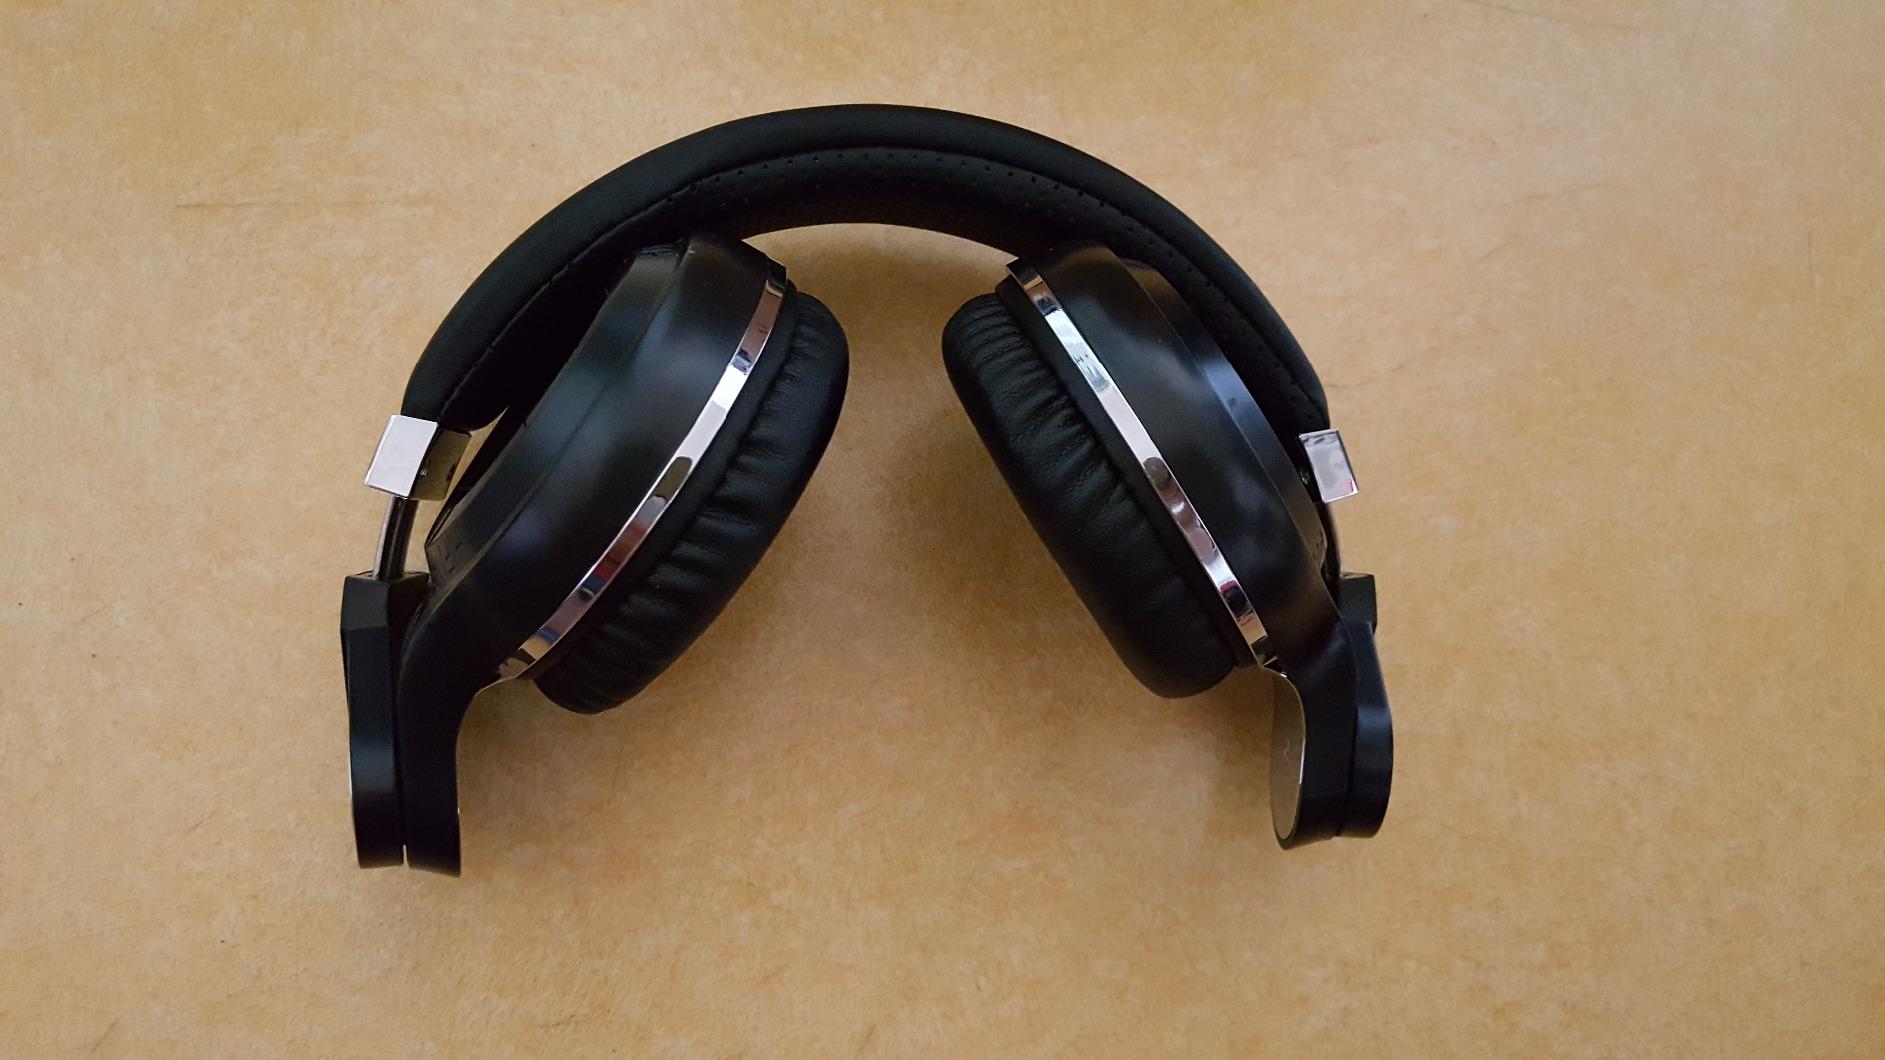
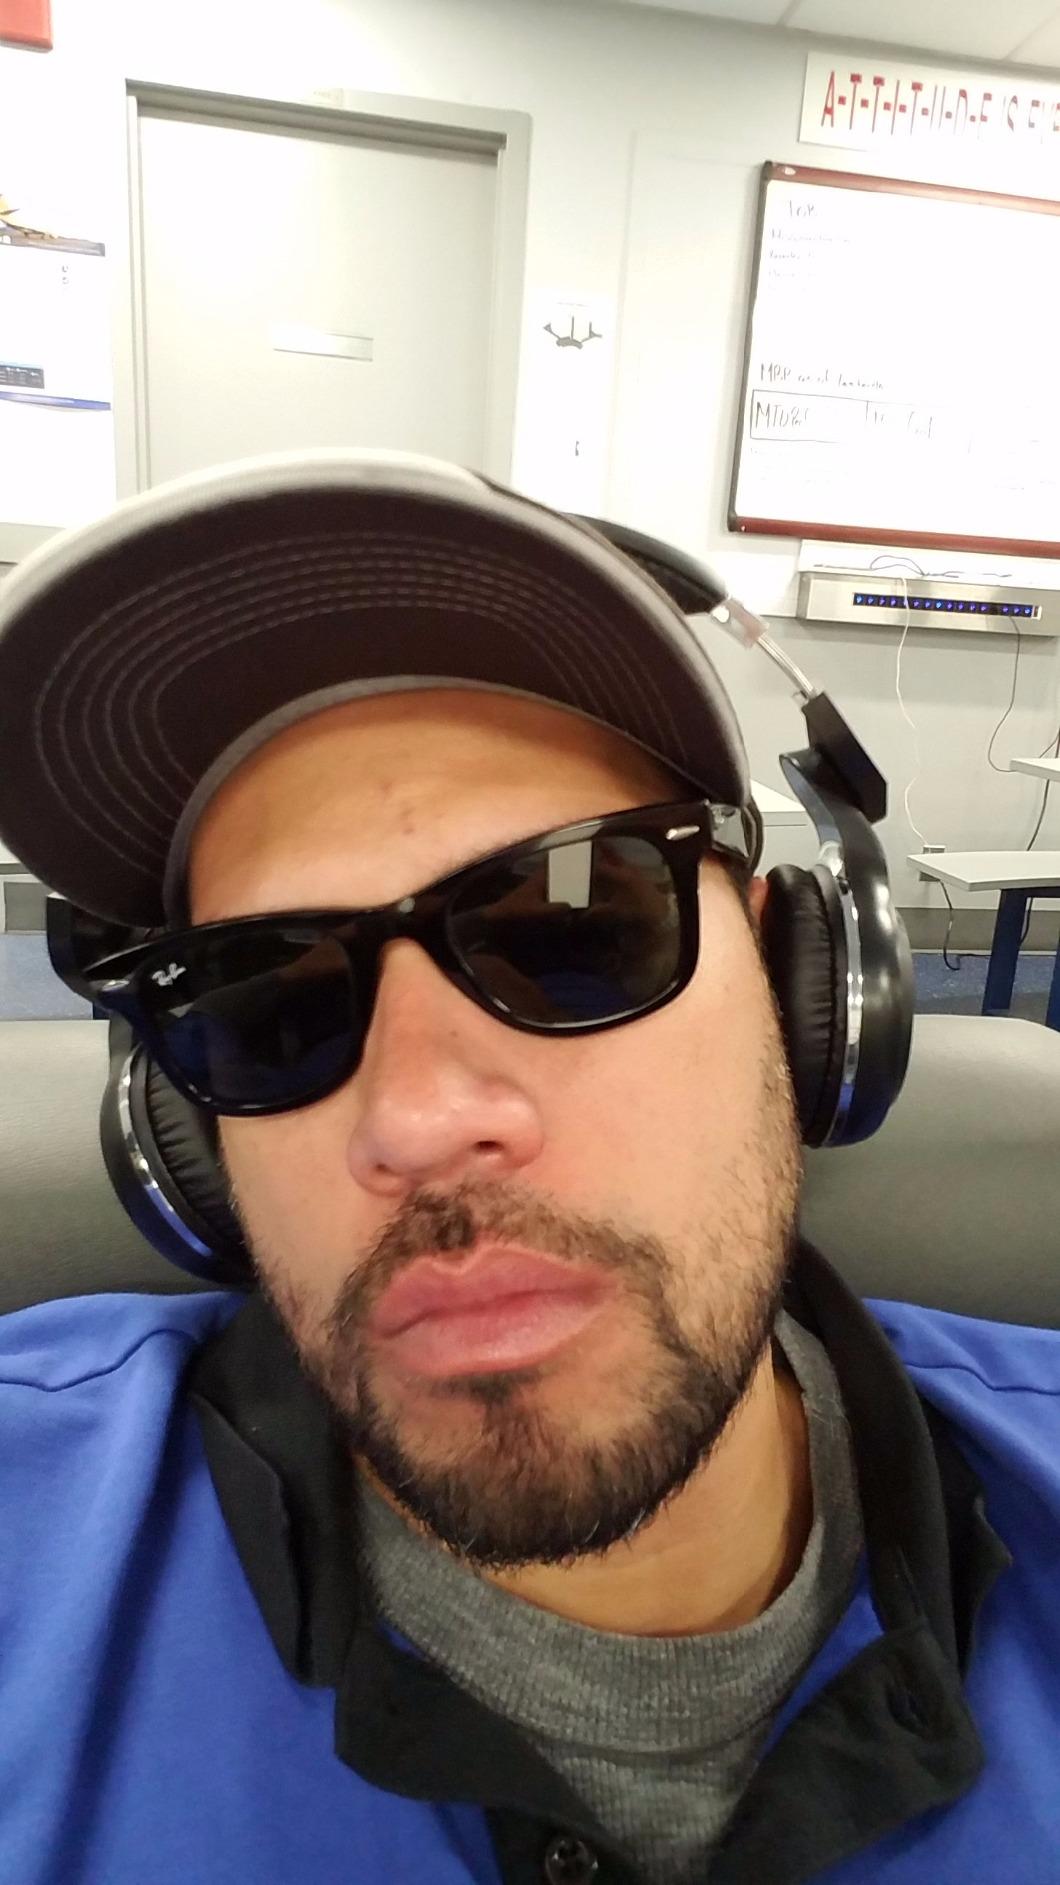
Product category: headphones
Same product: yes